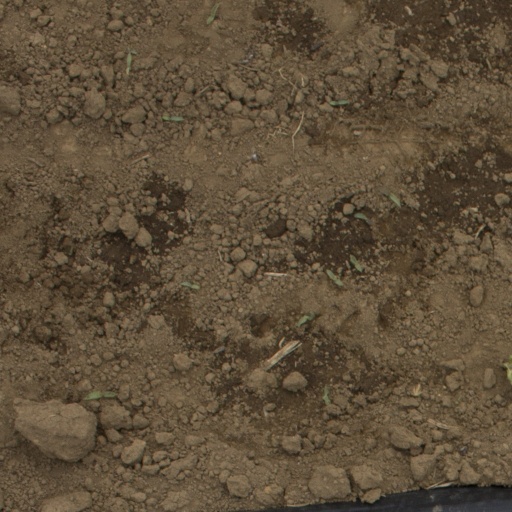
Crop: Jerusalem artichoke